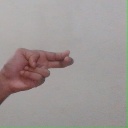
अक्षर: ह